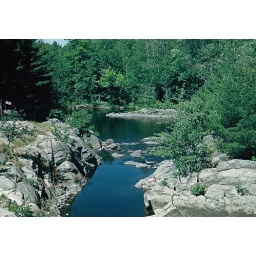
Stream, rocks and trees, along the road in Ontario, Canada, 1952